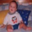
Label: boy